Ethanol fuel in Brazil

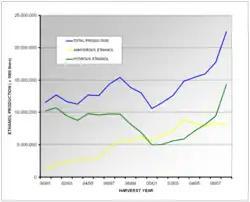
Production by harvest year 1990/91 to 2007/08. Green is hydrated ethanol (E100) and yellow is anhydrous ethanol use for gasohol blending.

Ethanol production is concentrated in the Central and Southeast regions of the country, led by São Paulo state, with around 60% of the country's total ethanol production, followed by Paraná (8%), Minas Gerais (8%) and Goiás (5%). These two regions have been responsible for 90% of Brazil's ethanol production since 2005 and the harvest season goes from April to November. The Northeast Region is responsible for the remaining 10% of ethanol production, led by Alagoas with 2% of total production. The harvest season in the North-Northeast region goes from September to March, and the average productivity in this region is lower than the South-Central region. Due to the difference in the two main harvest seasons, Brazilian statistics for sugar and ethanol production are commonly reported on a harvest two-year basis rather than on a calendar year.